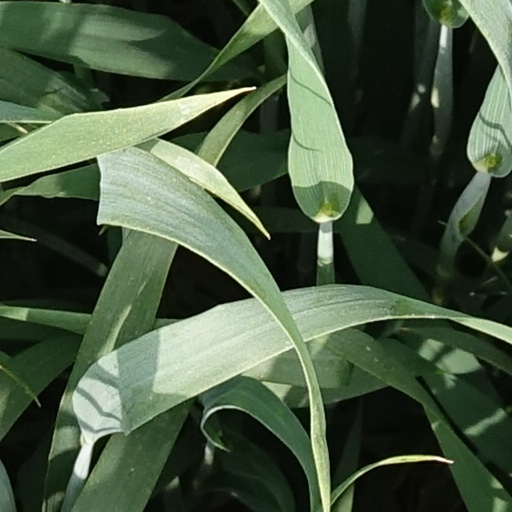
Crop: wheat